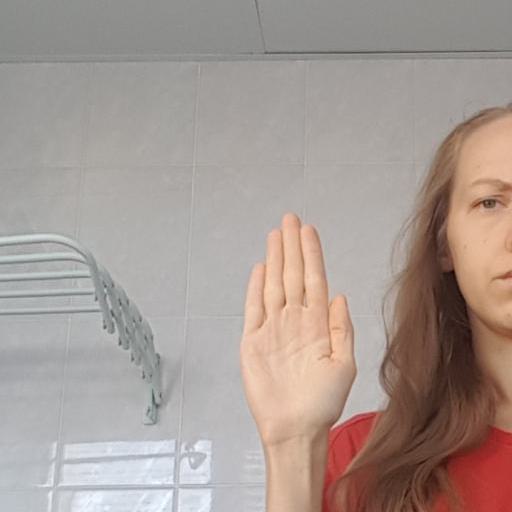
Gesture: stop